Richmond Strikers

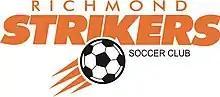

Richmond Strikers is a sports club based in Henrico County, near Richmond, Virginia. The Strikers' team colors are orange, white, and black. The Strikers are a multi-sport club and offer soccer, lacrosse, field hockey, cricket, and rugby. The Strikers have over 6,000 members from travel soccer, recreation, adult league and all other sports. The Strikers are also the host of the Jefferson Cup, one of the largest youth soccer tournaments in the United States.